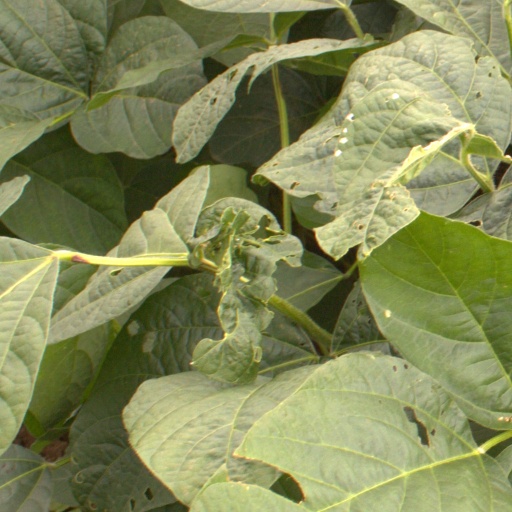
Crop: soybean